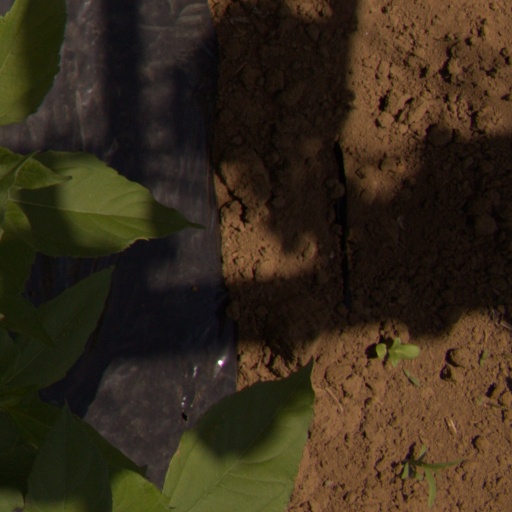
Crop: Jerusalem artichoke